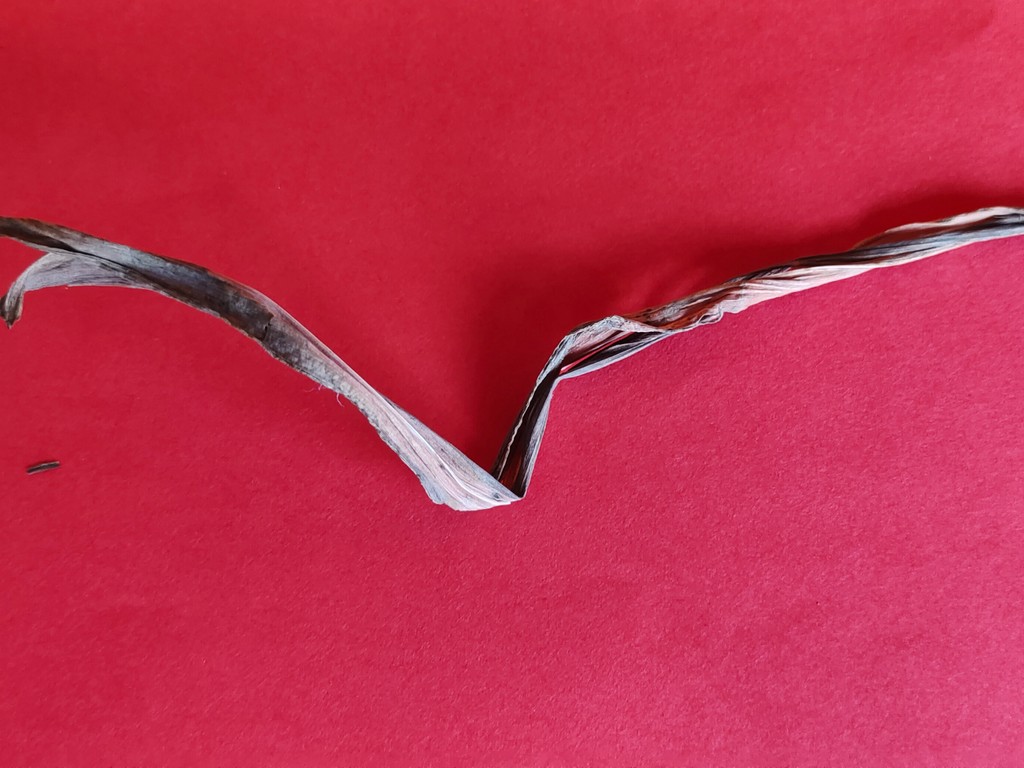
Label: Dried